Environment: real
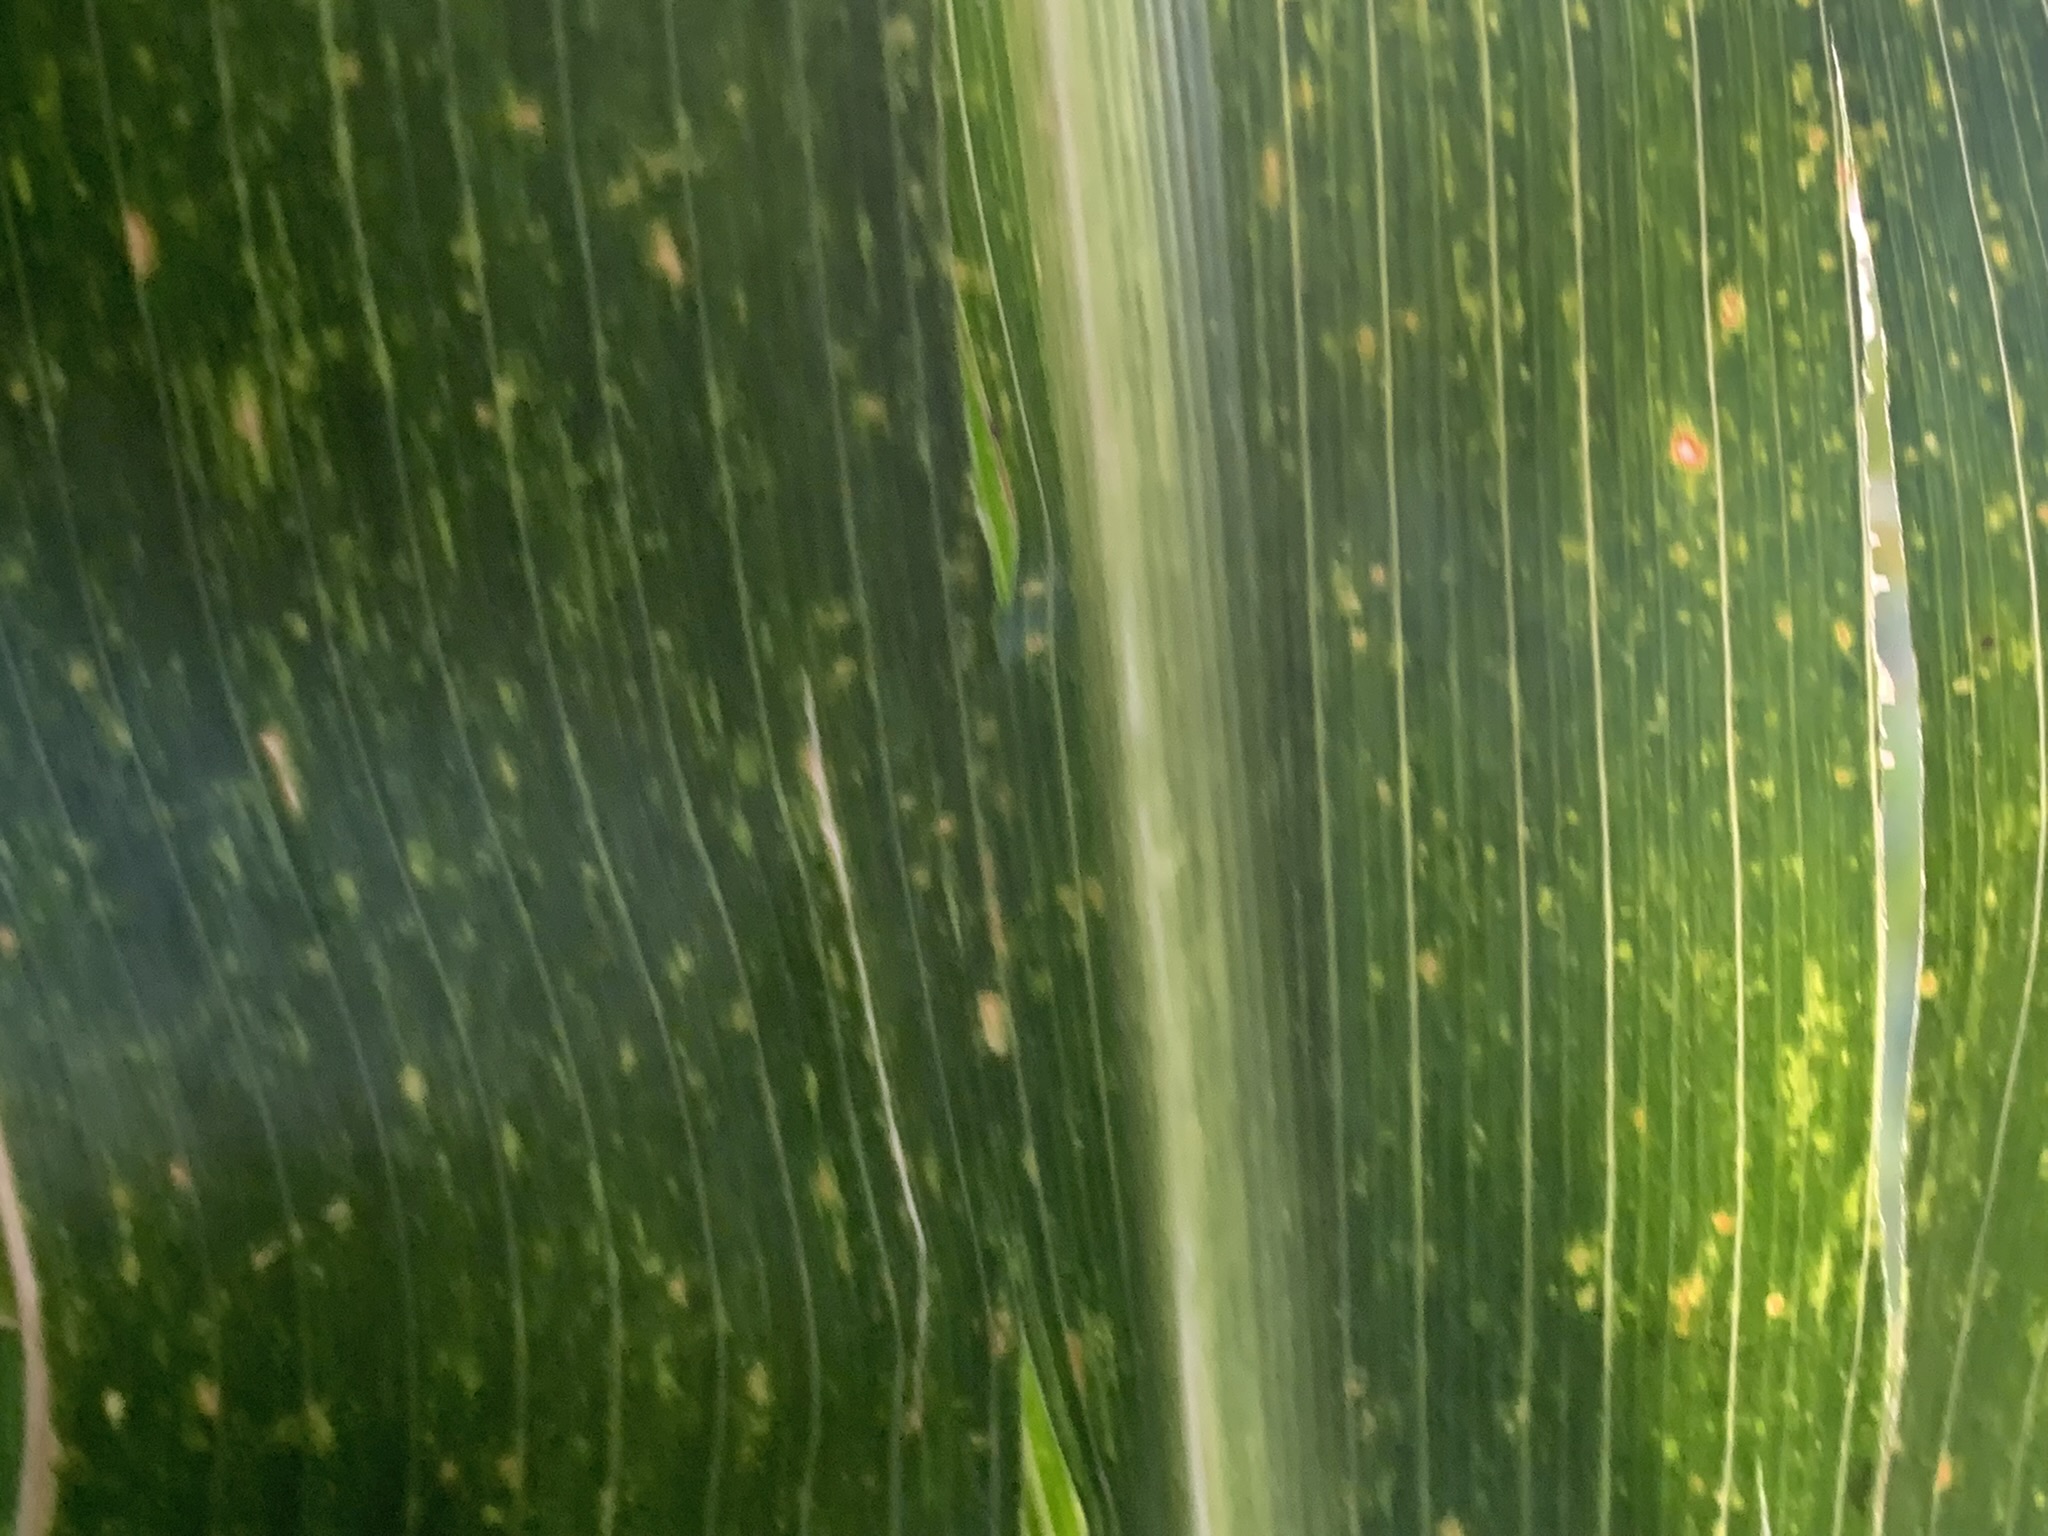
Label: lethal_necrosis